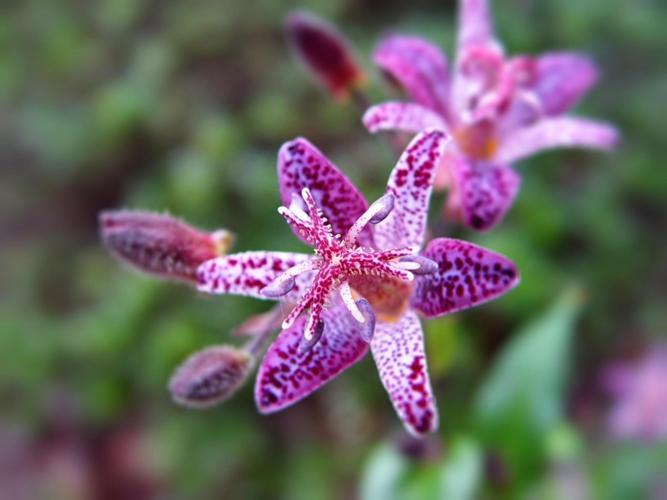
Label: toad lily